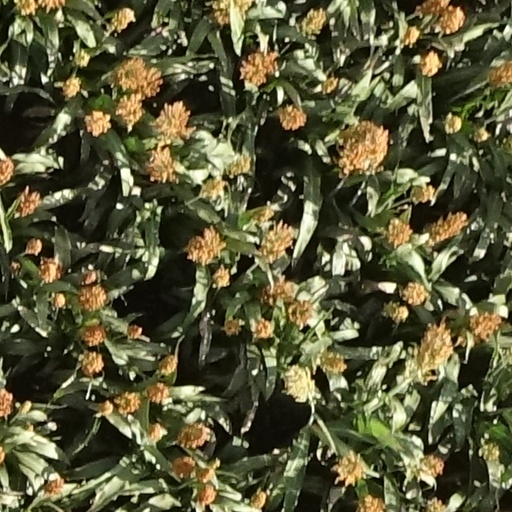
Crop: sorghum